Drunk driving law by country

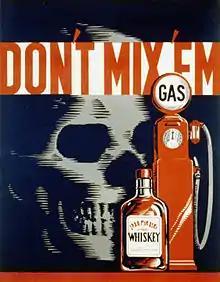
A 1937 poster warns U.S. drivers about the dangers of mixing alcohol and driving.

Under the laws of the United States, it is unlawful to drive a motor vehicle when the ability to do so is materially impaired by the consumption of alcohol or other drugs, including prescription medications. For impaired driving charges involving the consumption of alcohol, the blood alcohol level at which impairment is presumed is 0.08, although it is possible to be convicted of impaired driving with a lower blood alcohol level. Some states define two impaired driving offenses.